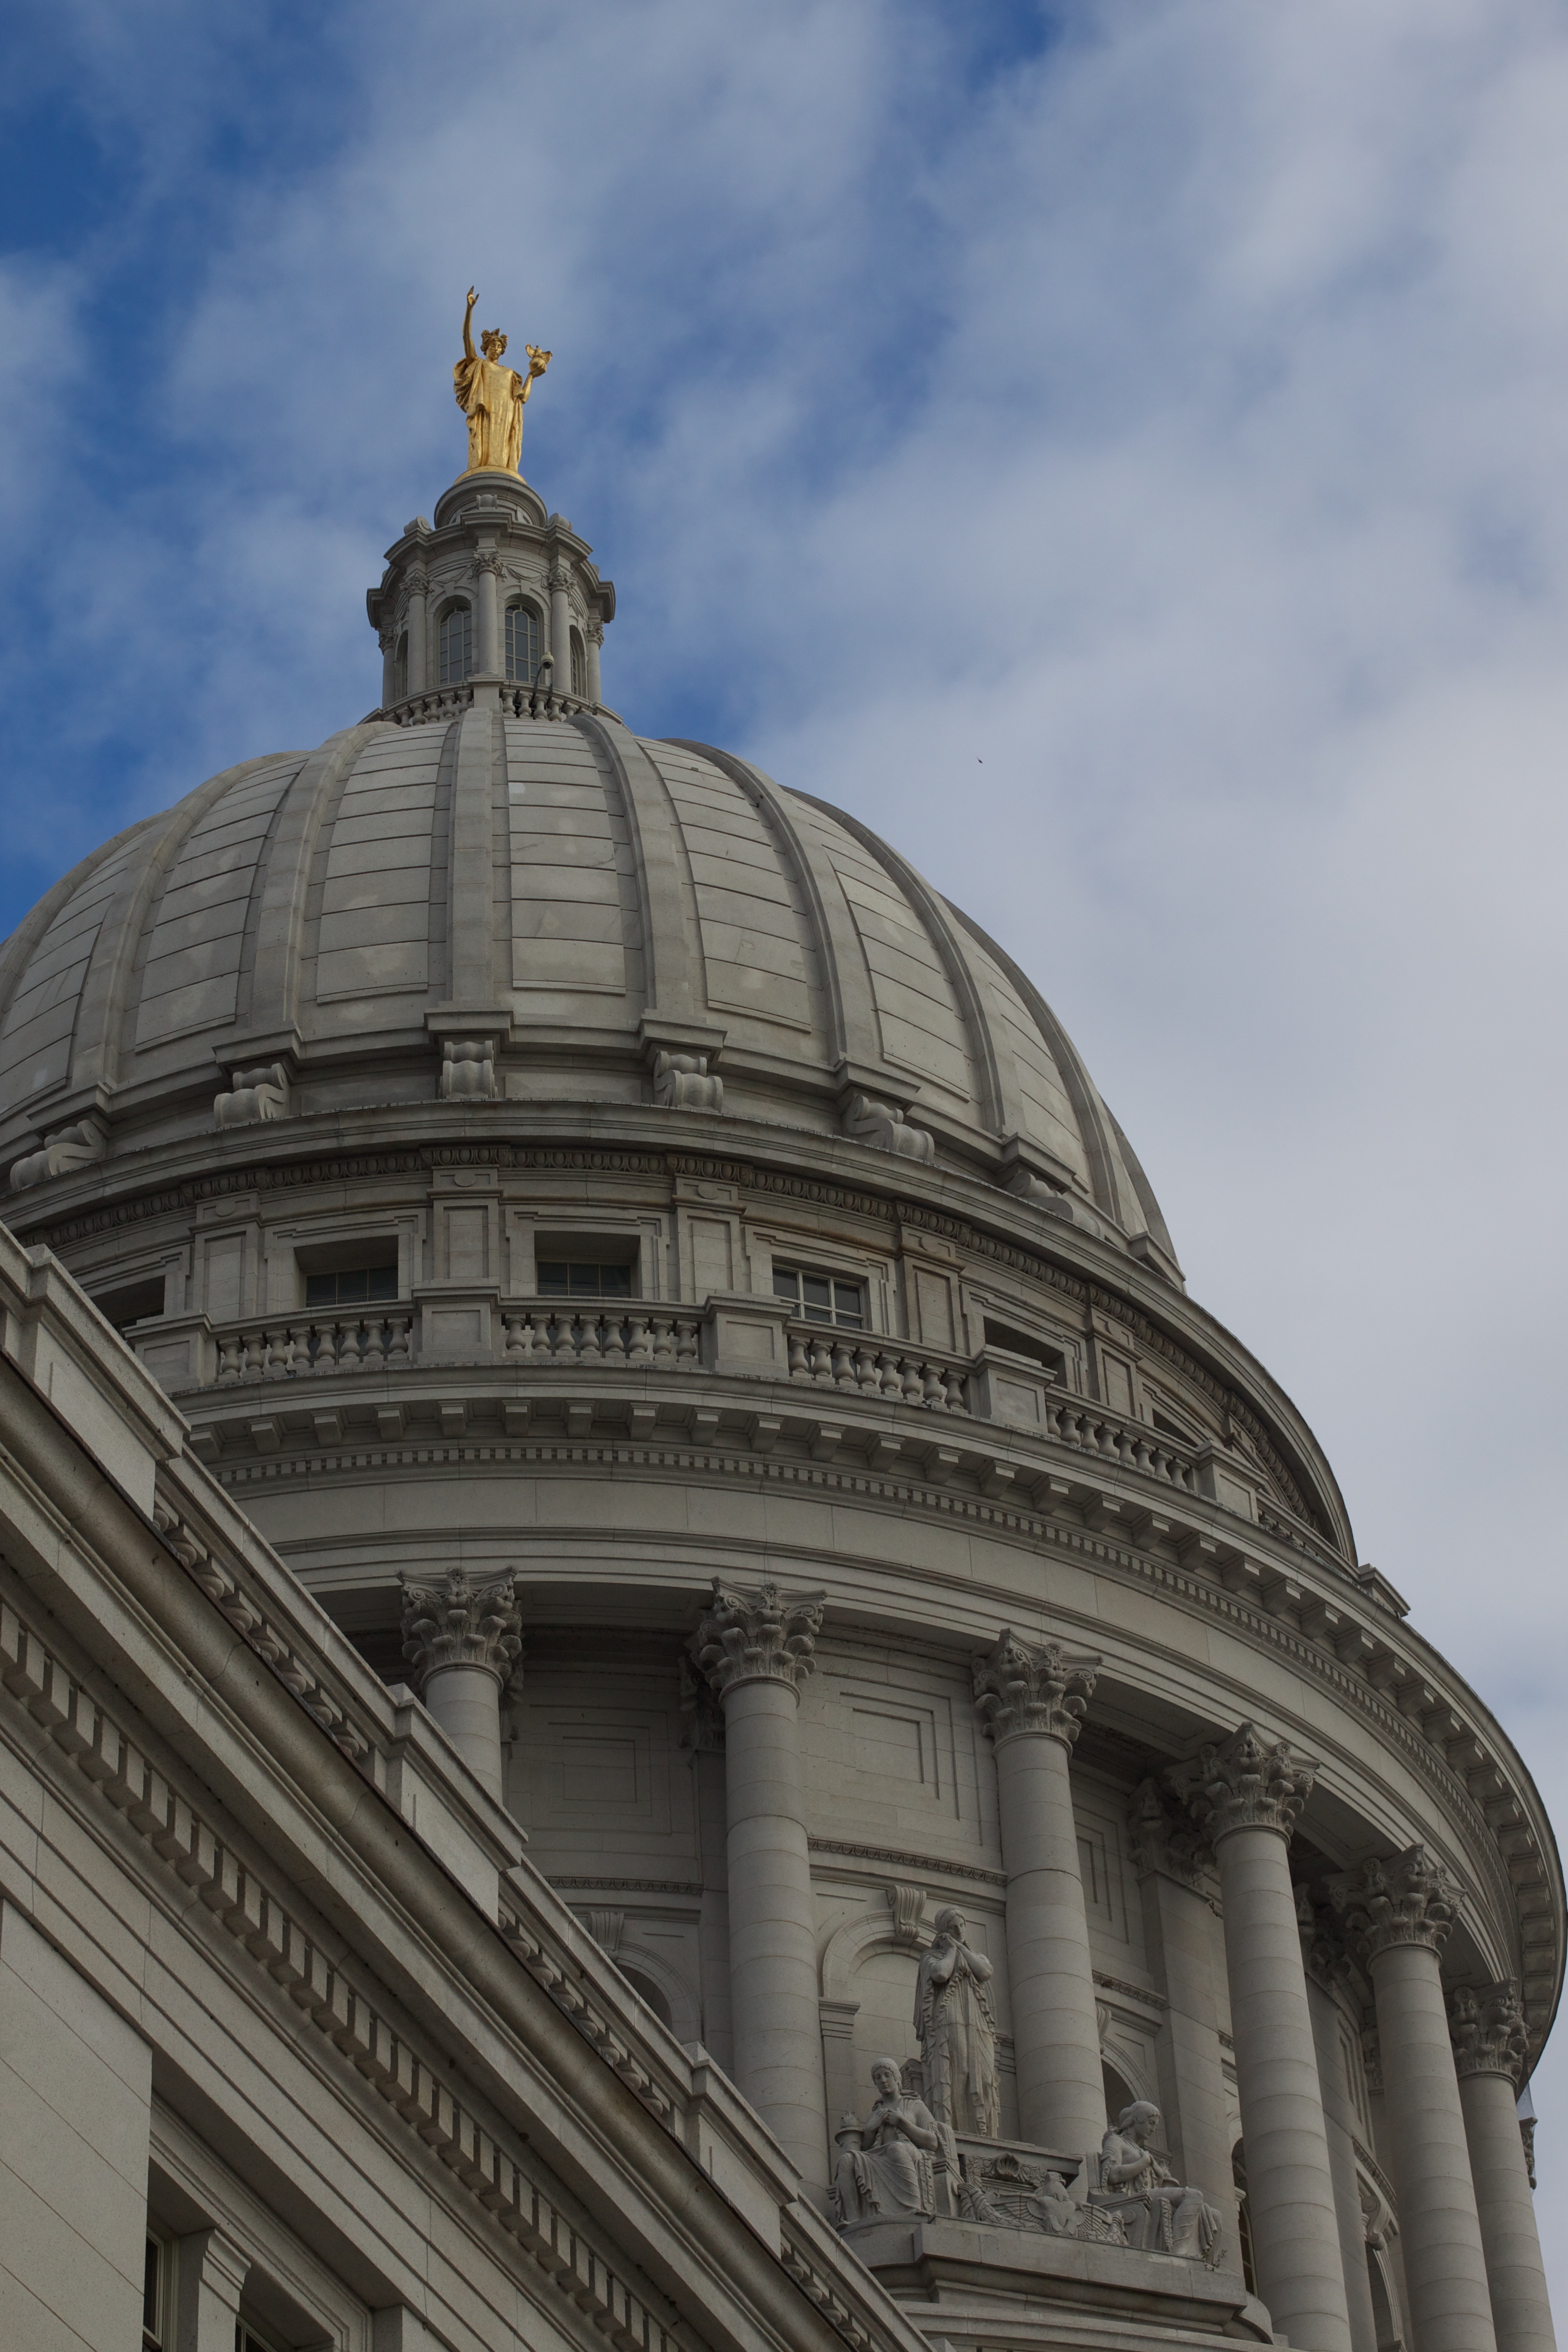
architecture, building, monument, tower, landmark, facade, place of worship, basilica, dome, nmc2011, nmc11